Charles F. Blair Jr.

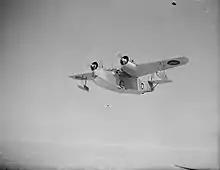
A Grumman G-21 similar to the one Blair was flying on the day of his accident

On September 2, 1978, Blair was piloting a Grumman G21 "Goose" on Antilles Air Boats Flight 941, a routine passenger flight traveling north from St. Croix to St. Thomas. The sole pilot, Blair was carrying 10 passengers, including a 13-year-old boy who was seated next to Blair in the co-pilot's seat. Near the end of the short flight the port engine suffered catastrophic failure. The piston of the No. 5 cylinder broke, causing the cylinder to break loose from its mounting. The cylinder struck the engine cowling, breaking it off its mountings on the port nacelle. Blair was five miles out from St Thomas, flying at 1,700 feet. He immediately feathered his port propeller and shut down the engine, while adding power to the starboard in an attempt to maintain level flight. The plane should have been able to maintain its altitude on one engine, but in the event the aircraft began losing height. Blair notified the St. Thomas tower that he had lost an engine, and that he would need assistance. When the tower responded Blair said he would land in the protected waters of the West Gregerie Channel, and he requested a boat to pick up his passengers. Overhearing the calls, a second Antilles Air Boats aircraft that happened to be in the vicinity approached from above and gained visual contact. The sea was rough, with a 15- to 20-knot wind from the southeast generating whitecaps and swells of 5 to 6 feet.